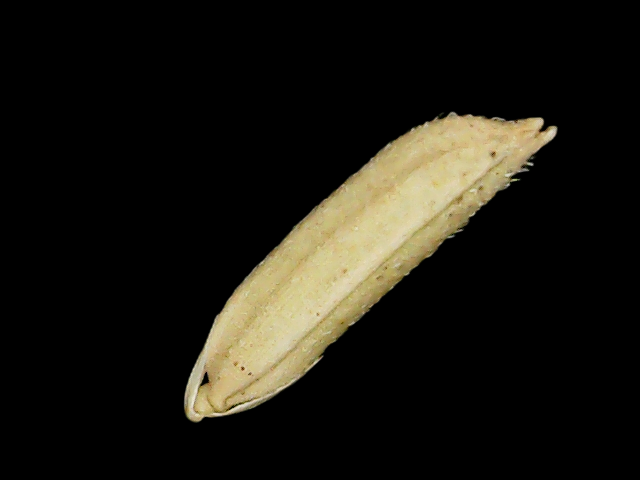
Rice variety: Binadhan26